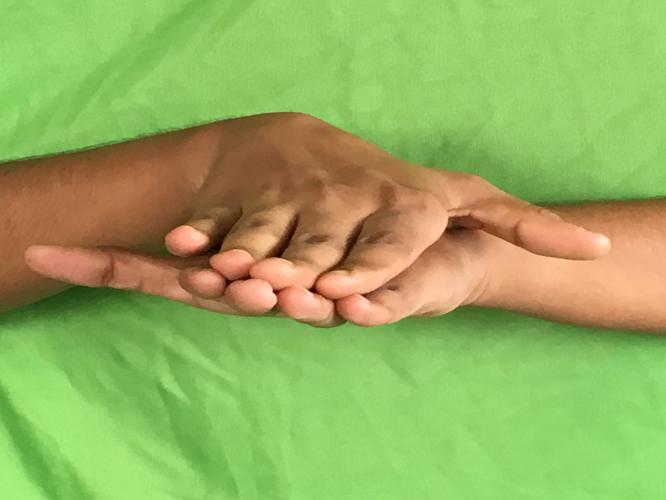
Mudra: Matsya
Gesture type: double_hand